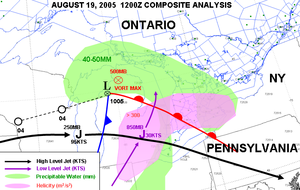
L’éruption de tornades d'août 2005 en Ontario est une série de tornades ayant fait des dégâts dans les zones de Conestoga Lake, Fergus, et Tavistock à l'ouest de Toronto, Ontario, au Canada. Elle fut causée par un système orageux bien organisé l'après-midi du 19 août 2005. Les orages se sont transformés en cellules de fortes pluies en atteignant Toronto bien qu'une tornade ait aussi été signalée dans les limites de la ville sans jamais être confirmée officiellement par le Service météorologique du Canada.